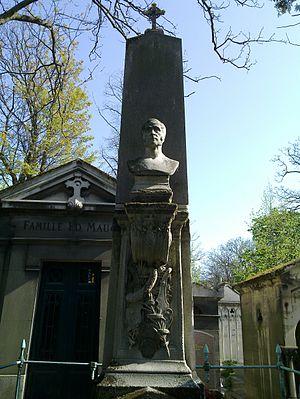
Tombe de Daniel-François-Esprit Auber, Père-Lachaise, Paris
Daniel-François-Esprit Auber est un compositeur français né le 29 janvier 1782 à Caen et mort le 12 mai 1871 à Paris.